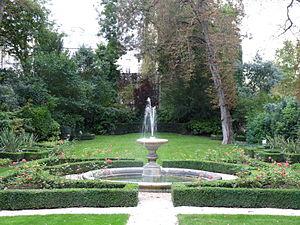
Le jardin du hôtel du Châtelet, Paris. Photo prise lors des journées du patrimoine 2011.
L'hôtel du Châtelet est un bâtiment néoclassique situé au 127, rue de Grenelle, dans le 7ᵉ arrondissement de Paris.